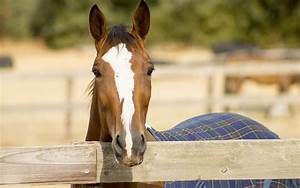
Label: horse